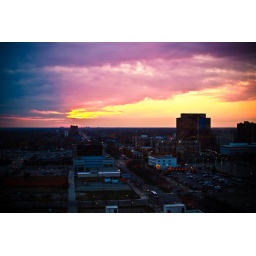
Out the office window @ 28mm. Much more vibrant in darkroom.